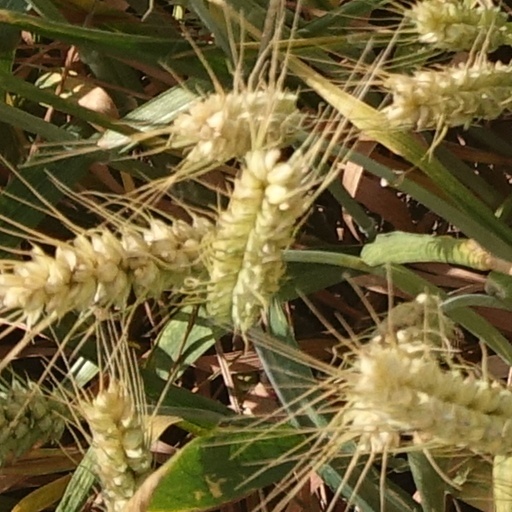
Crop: wheat